United States Forces Japan

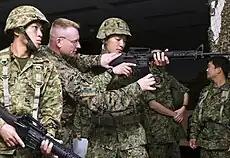
U.S. Marines with JGSDF soldiers at Camp Kinser

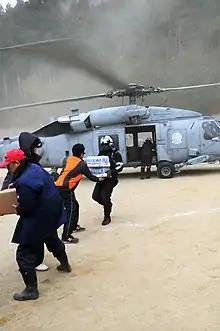
United States forces assisted Japan via Operation Tomodachi following the 2011 Tōhoku earthquake and tsunami.

After the Japanese surrender at the end of World War II in Asia, the United States Armed Forces assumed administrative authority in Japan. The Imperial Japanese Army and Navy were decommissioned, and the U.S. Armed Forces took control of Japanese military bases until a new government could be formed and positioned to reestablish authority.Allied forces planned to demilitarize Japan, and the new government adopted the Constitution of Japan with a no-armed-force clause in 1947.